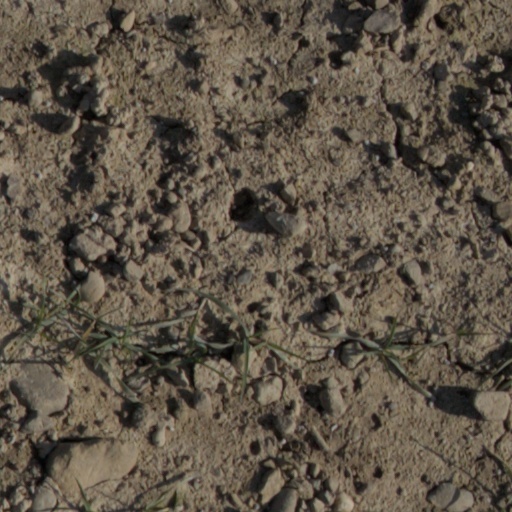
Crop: wheat